Schottenstift

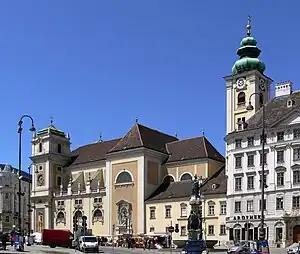
monastery in Vienna

The ', formally called ', is a Catholic monastery founded in Vienna in 1155 when Henry II of Austria brought Irish monks to Vienna. The monks did not come directly from Ireland, but came instead from Scots Monastery in Regensburg, Germany. Since 1625, the abbey has been a member of the Austrian Congregation, now within the Benedictine Confederation.